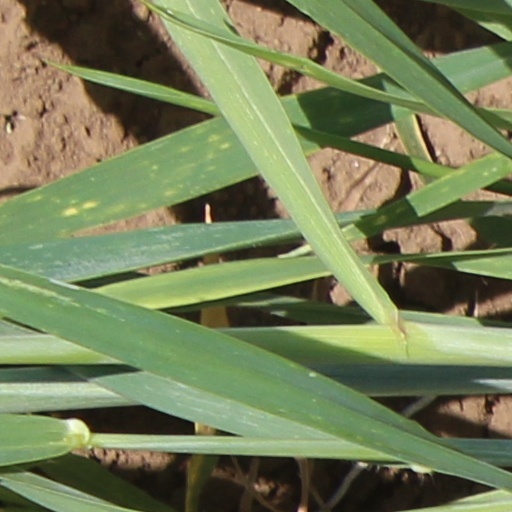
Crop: wheat